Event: Nepal Earthquake
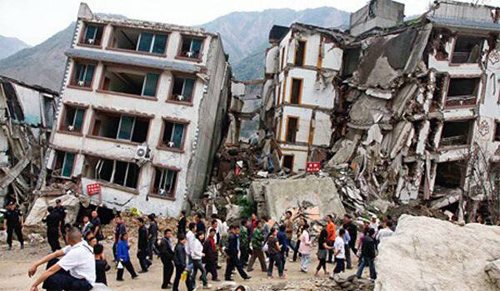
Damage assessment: damage